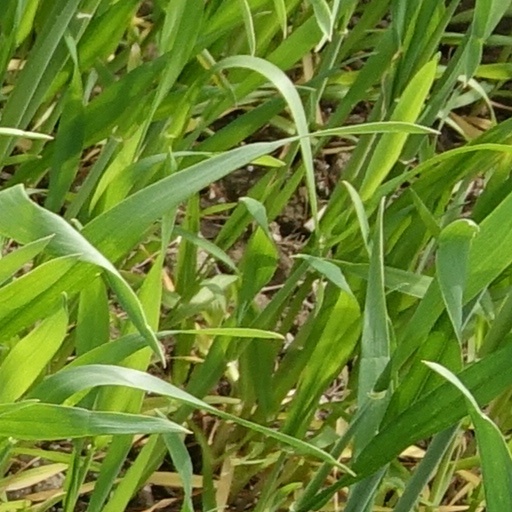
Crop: wheat